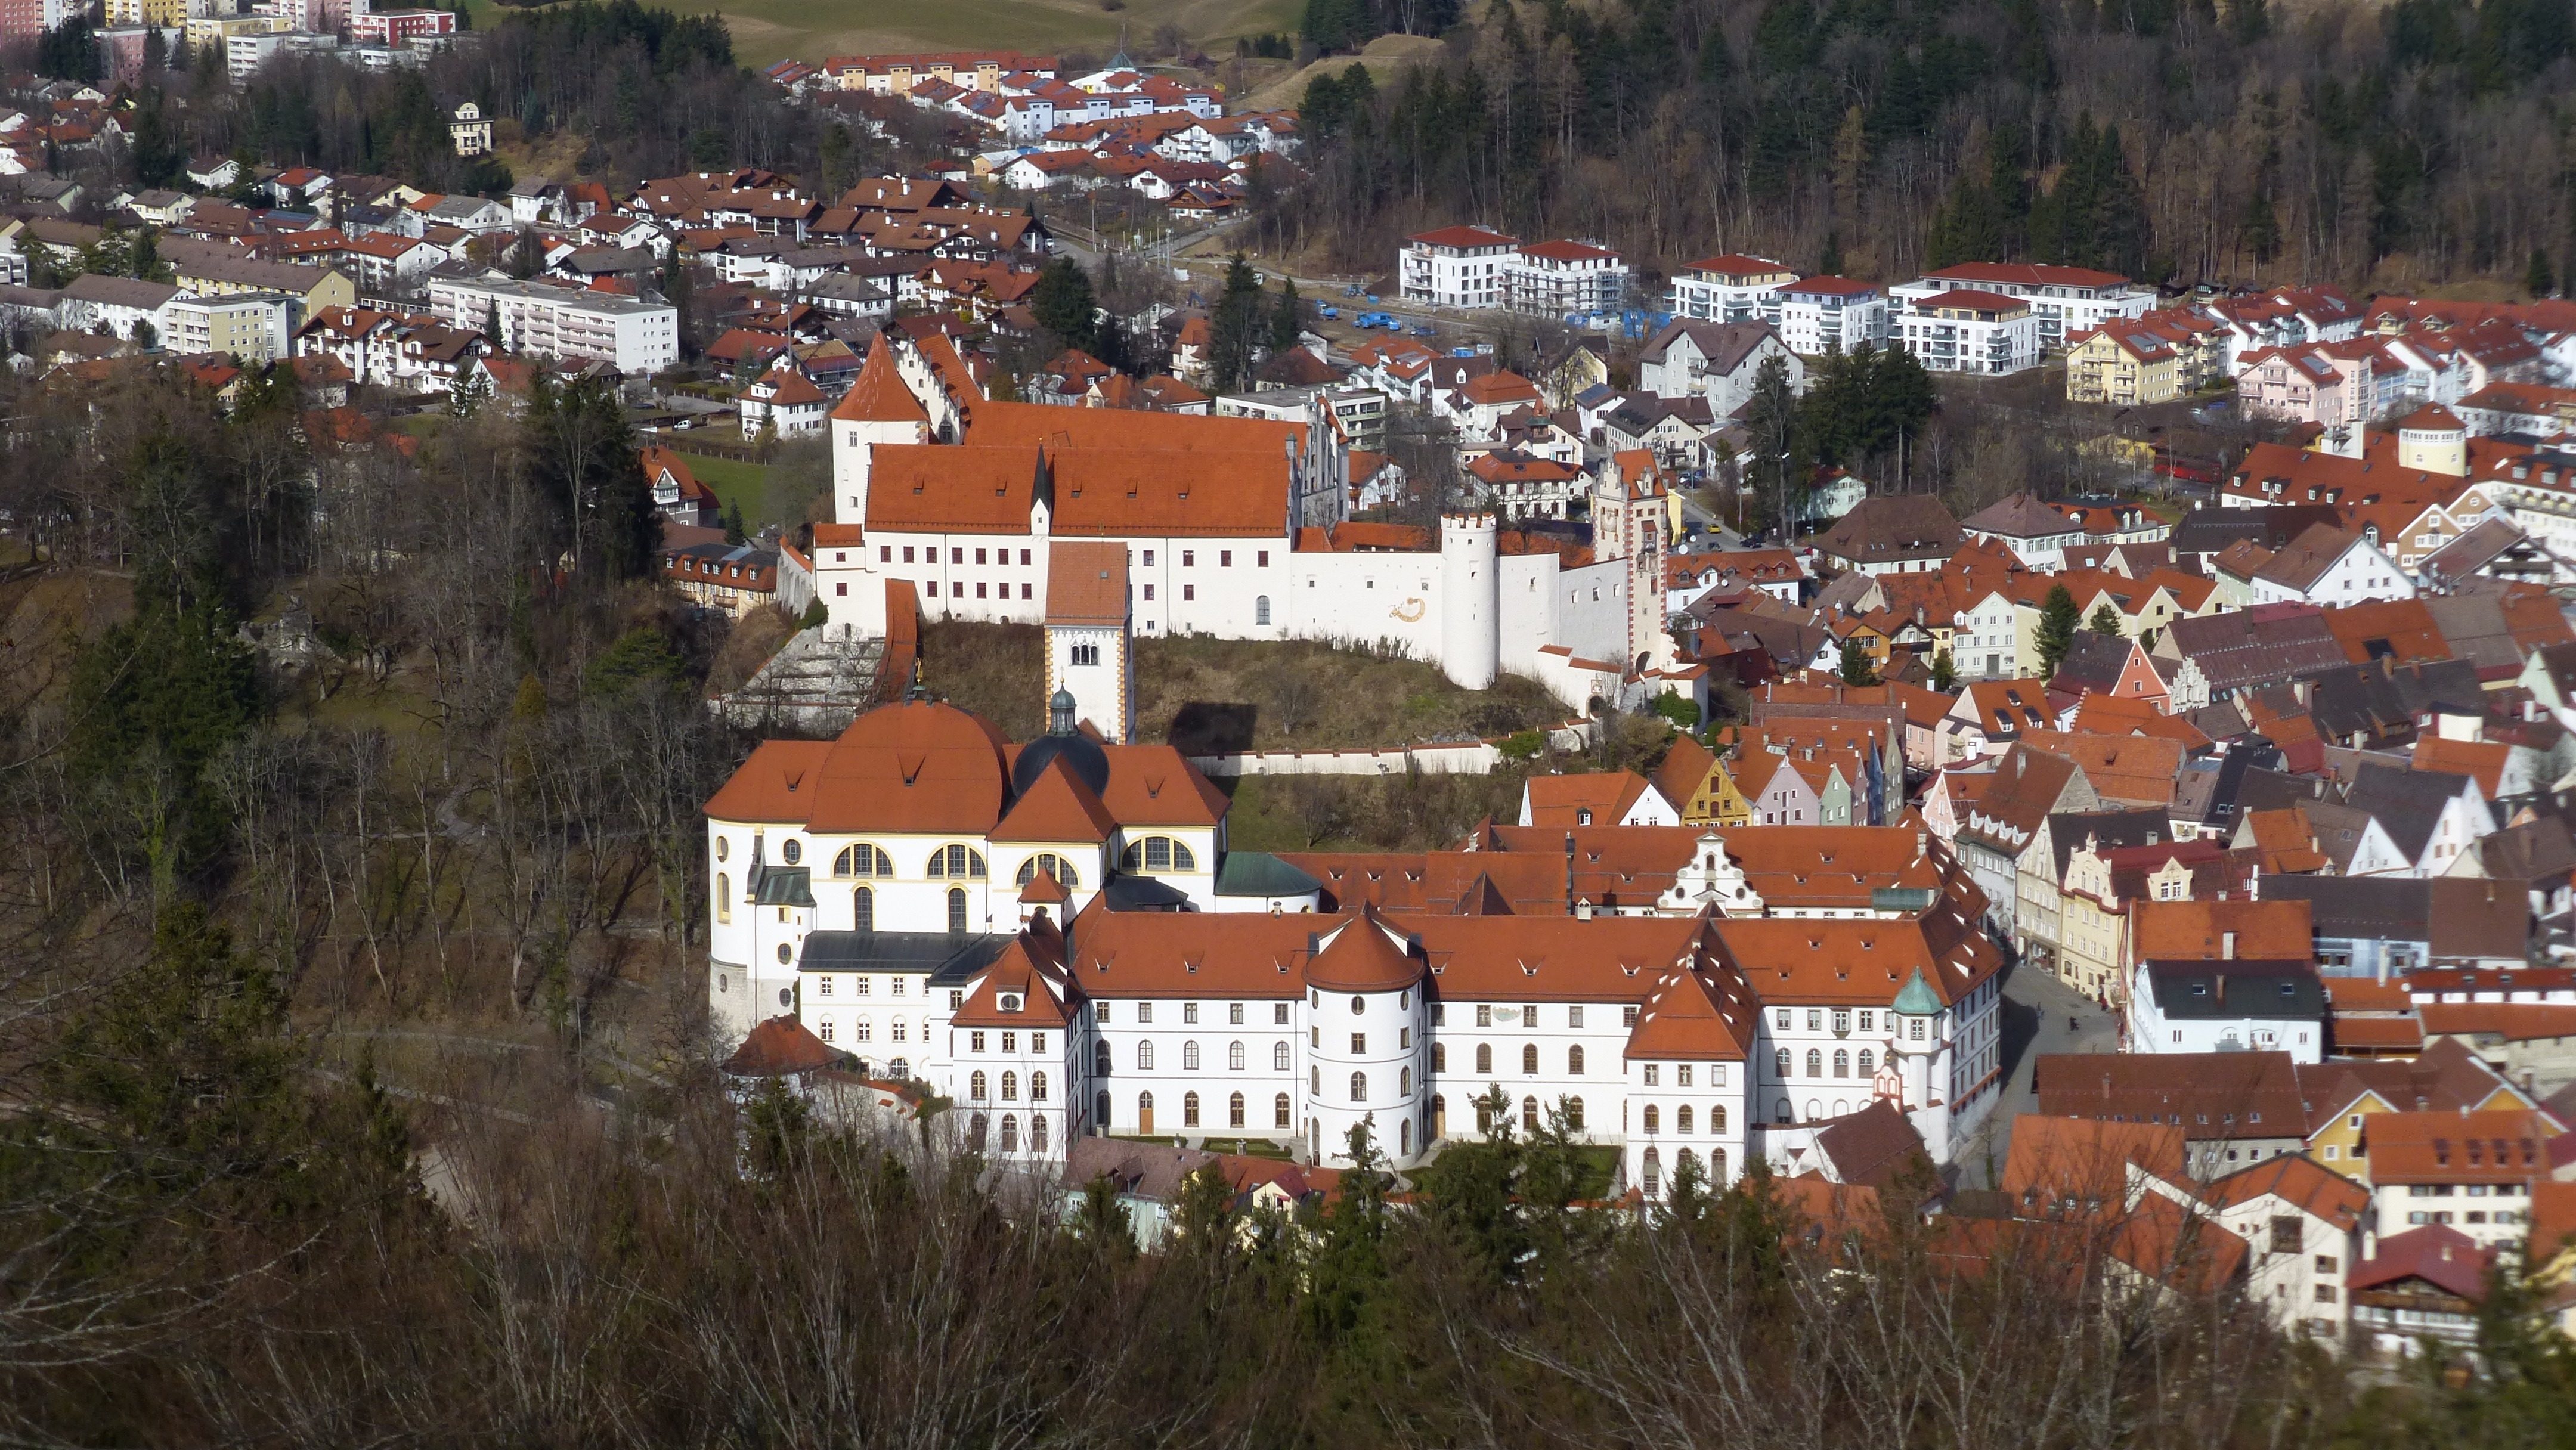
town, panorama, village, suburb, old town, neighbourhood, aerial photography, residential area, fussen, human settlement, allgau, of the calvary, st mang abbey